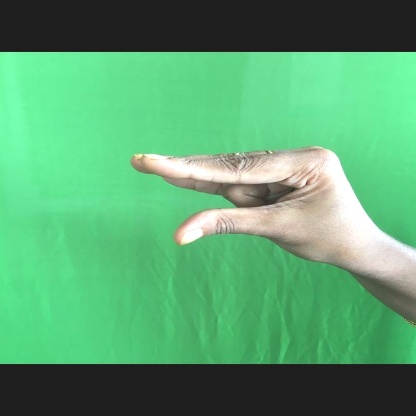
Mudra: Kangulam